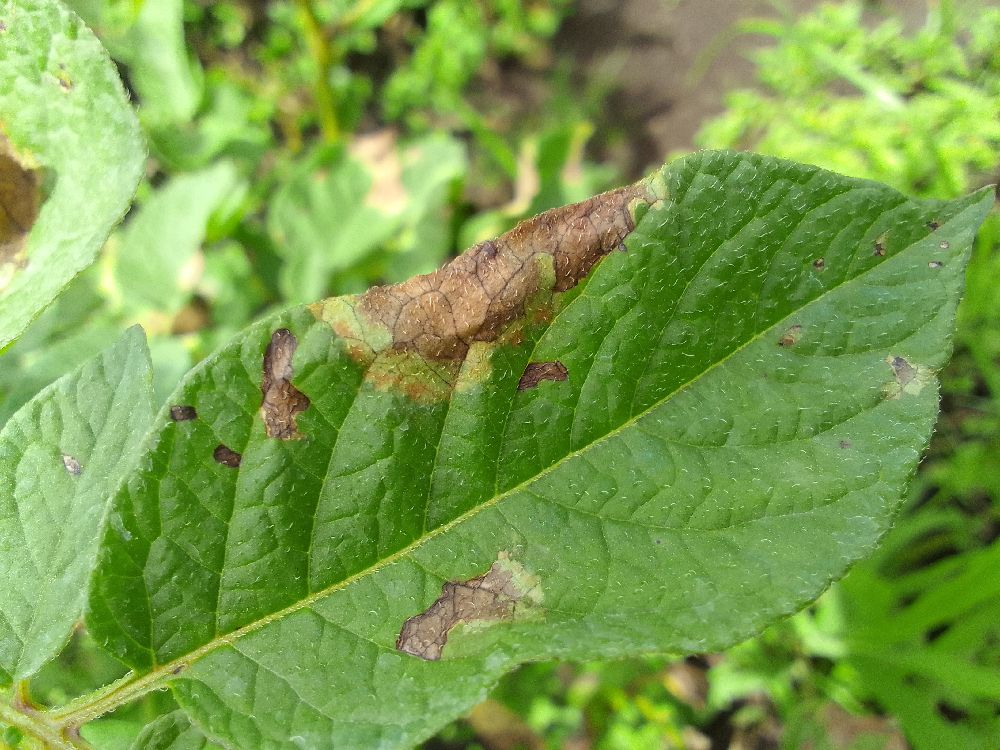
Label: Late blight